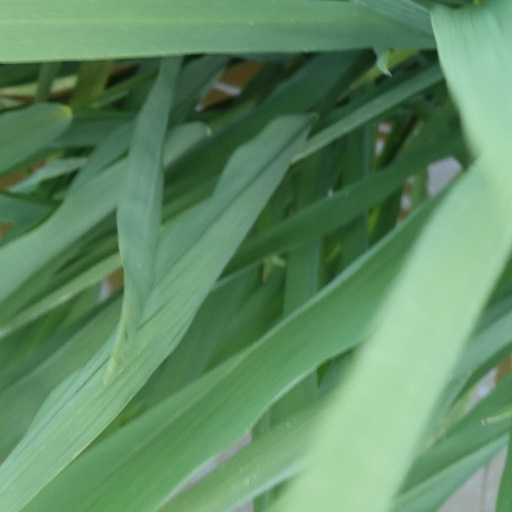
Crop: rice